Answer in natural language. Considering the relative positions, is TeddyBear (marked C) above or below blue tartanpatterned dog bed (marked B)? Choose between the following options: below or above
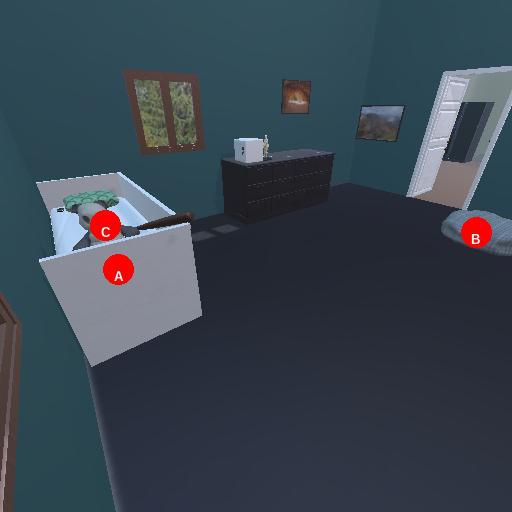
<answer>below</answer>